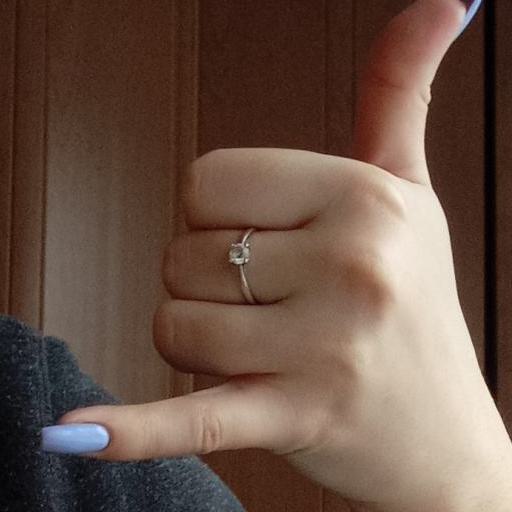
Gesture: call